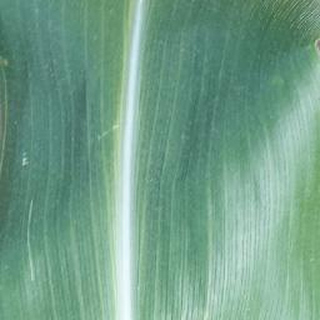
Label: healthy_corn